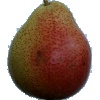
Label: pear_forelle